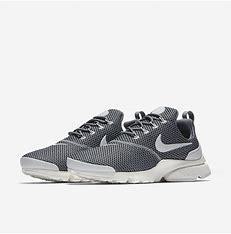
Brand: Nike
Model: Presto Fly